Virginia Vallejo

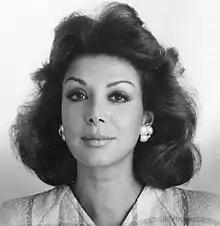
Virginia in 1987.

Virginia Vallejo has been married twice to prominent and older men, the architect Fernando Borrero, a widower, and David Stivel, head of the "Clan Stivel" that grouped the leading Argentinean actors of his time. Virginia has often said that she would never have children.